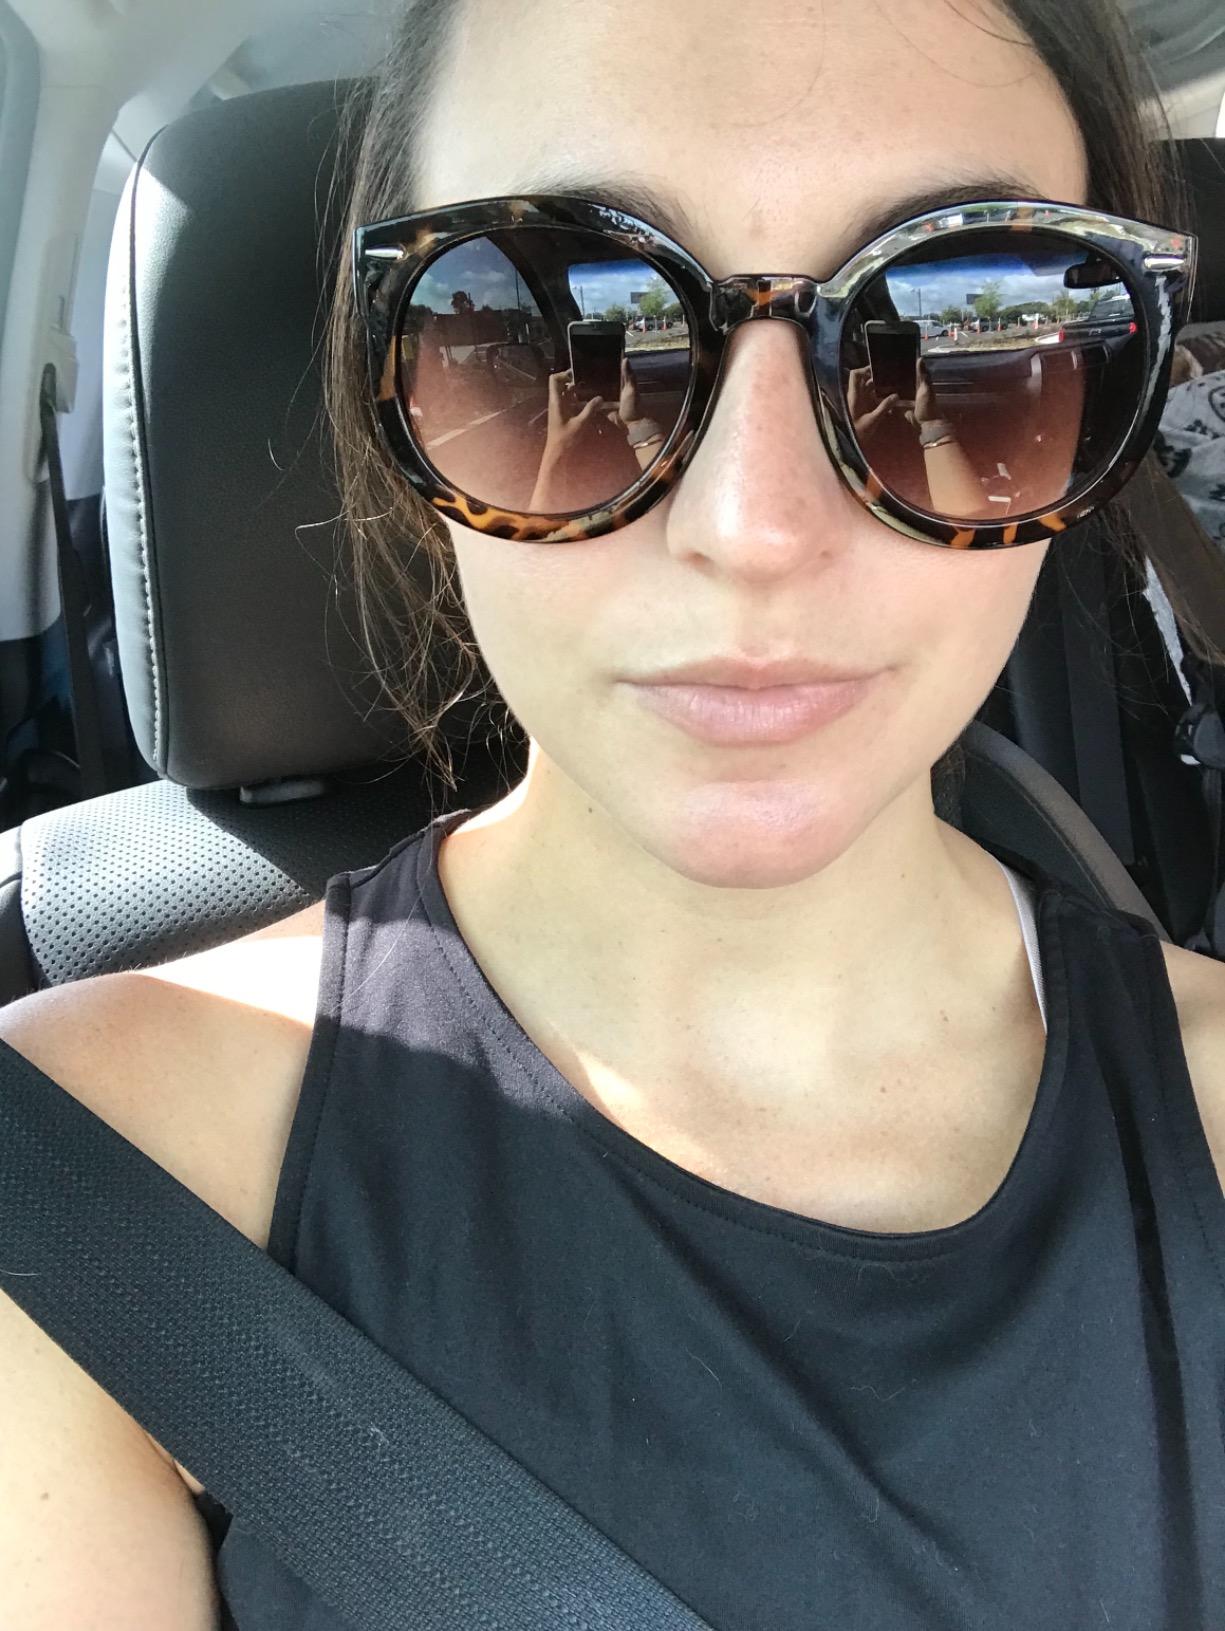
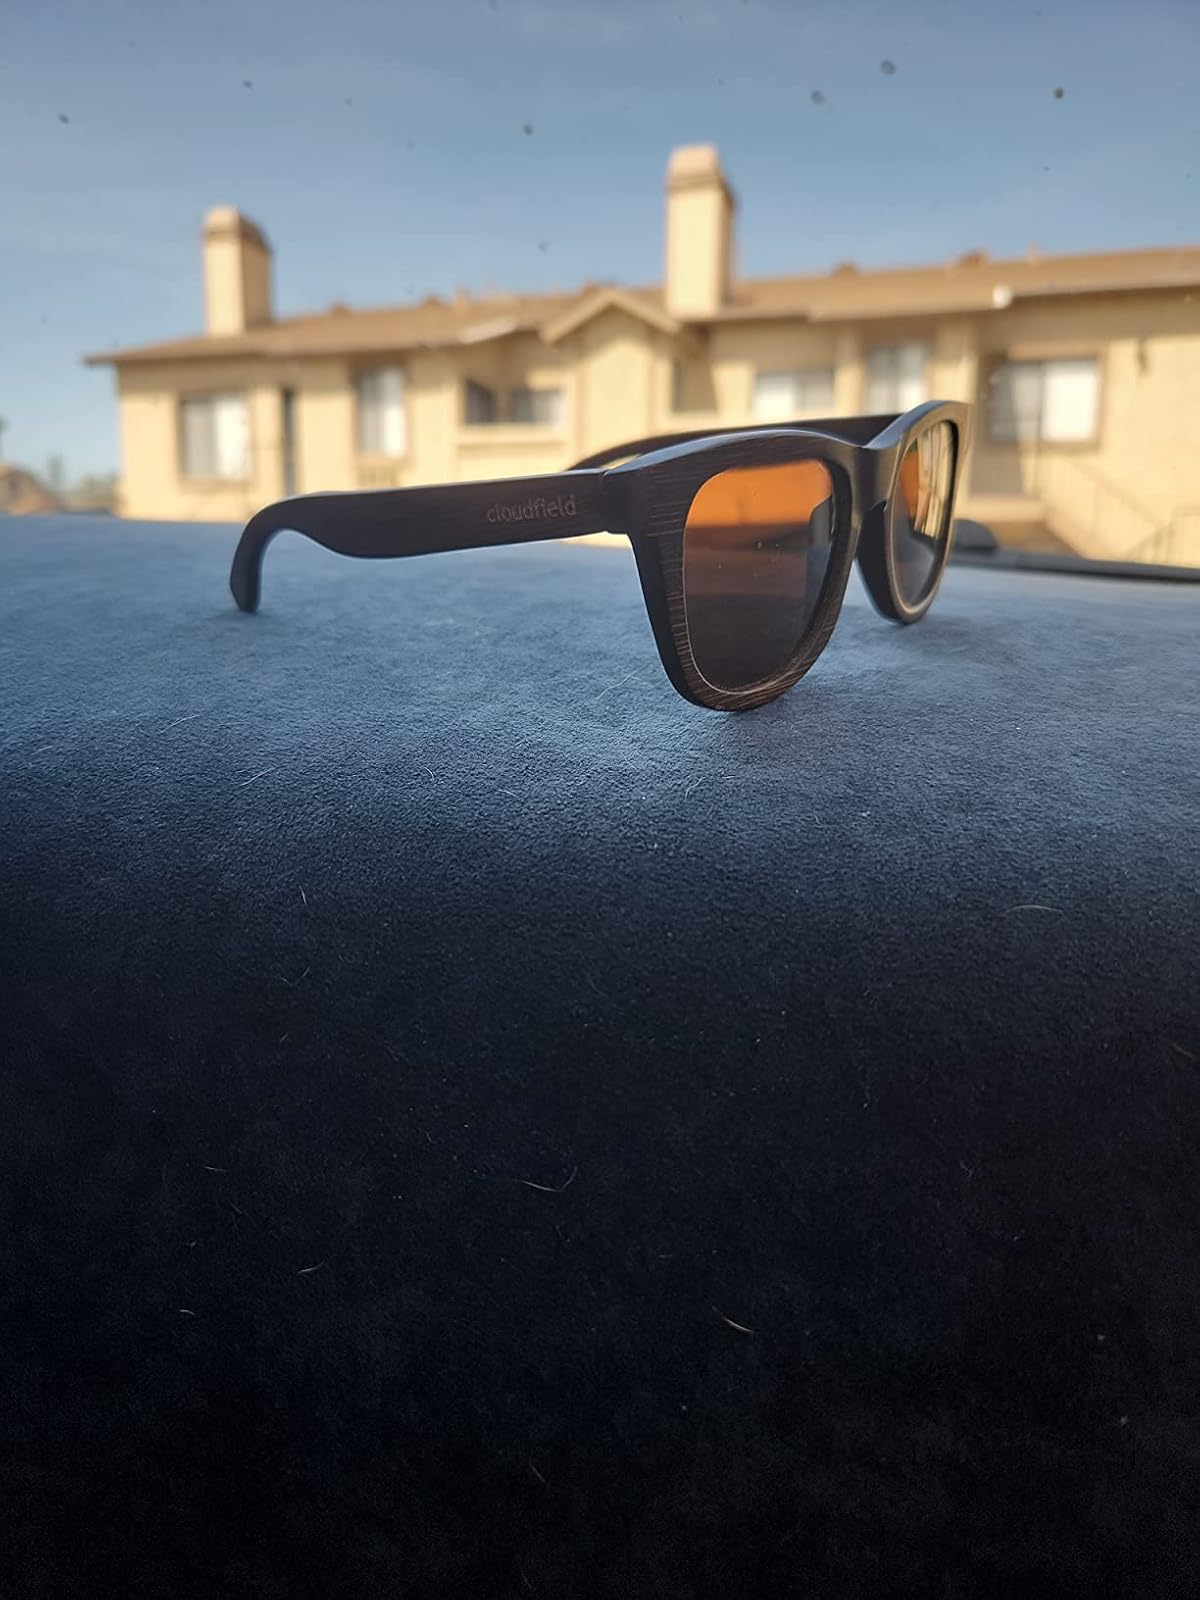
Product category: accessories_sunglasses
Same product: no